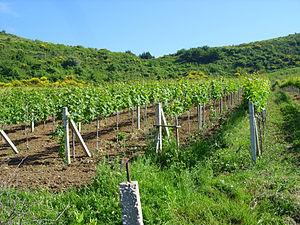
La viticulture en Albanie s'est développée, dès le VIIIᵉ siècle av. J.-C. sur la base de cépages autochtones qui avaient résisté à l'ère glaciaire. Les vins d'Illyrie furent célèbres sous l'empire romain et ne perdirent leur réputation qu'à partir de la conquête turque. Ils sont de nos jours en pleine renaissance.